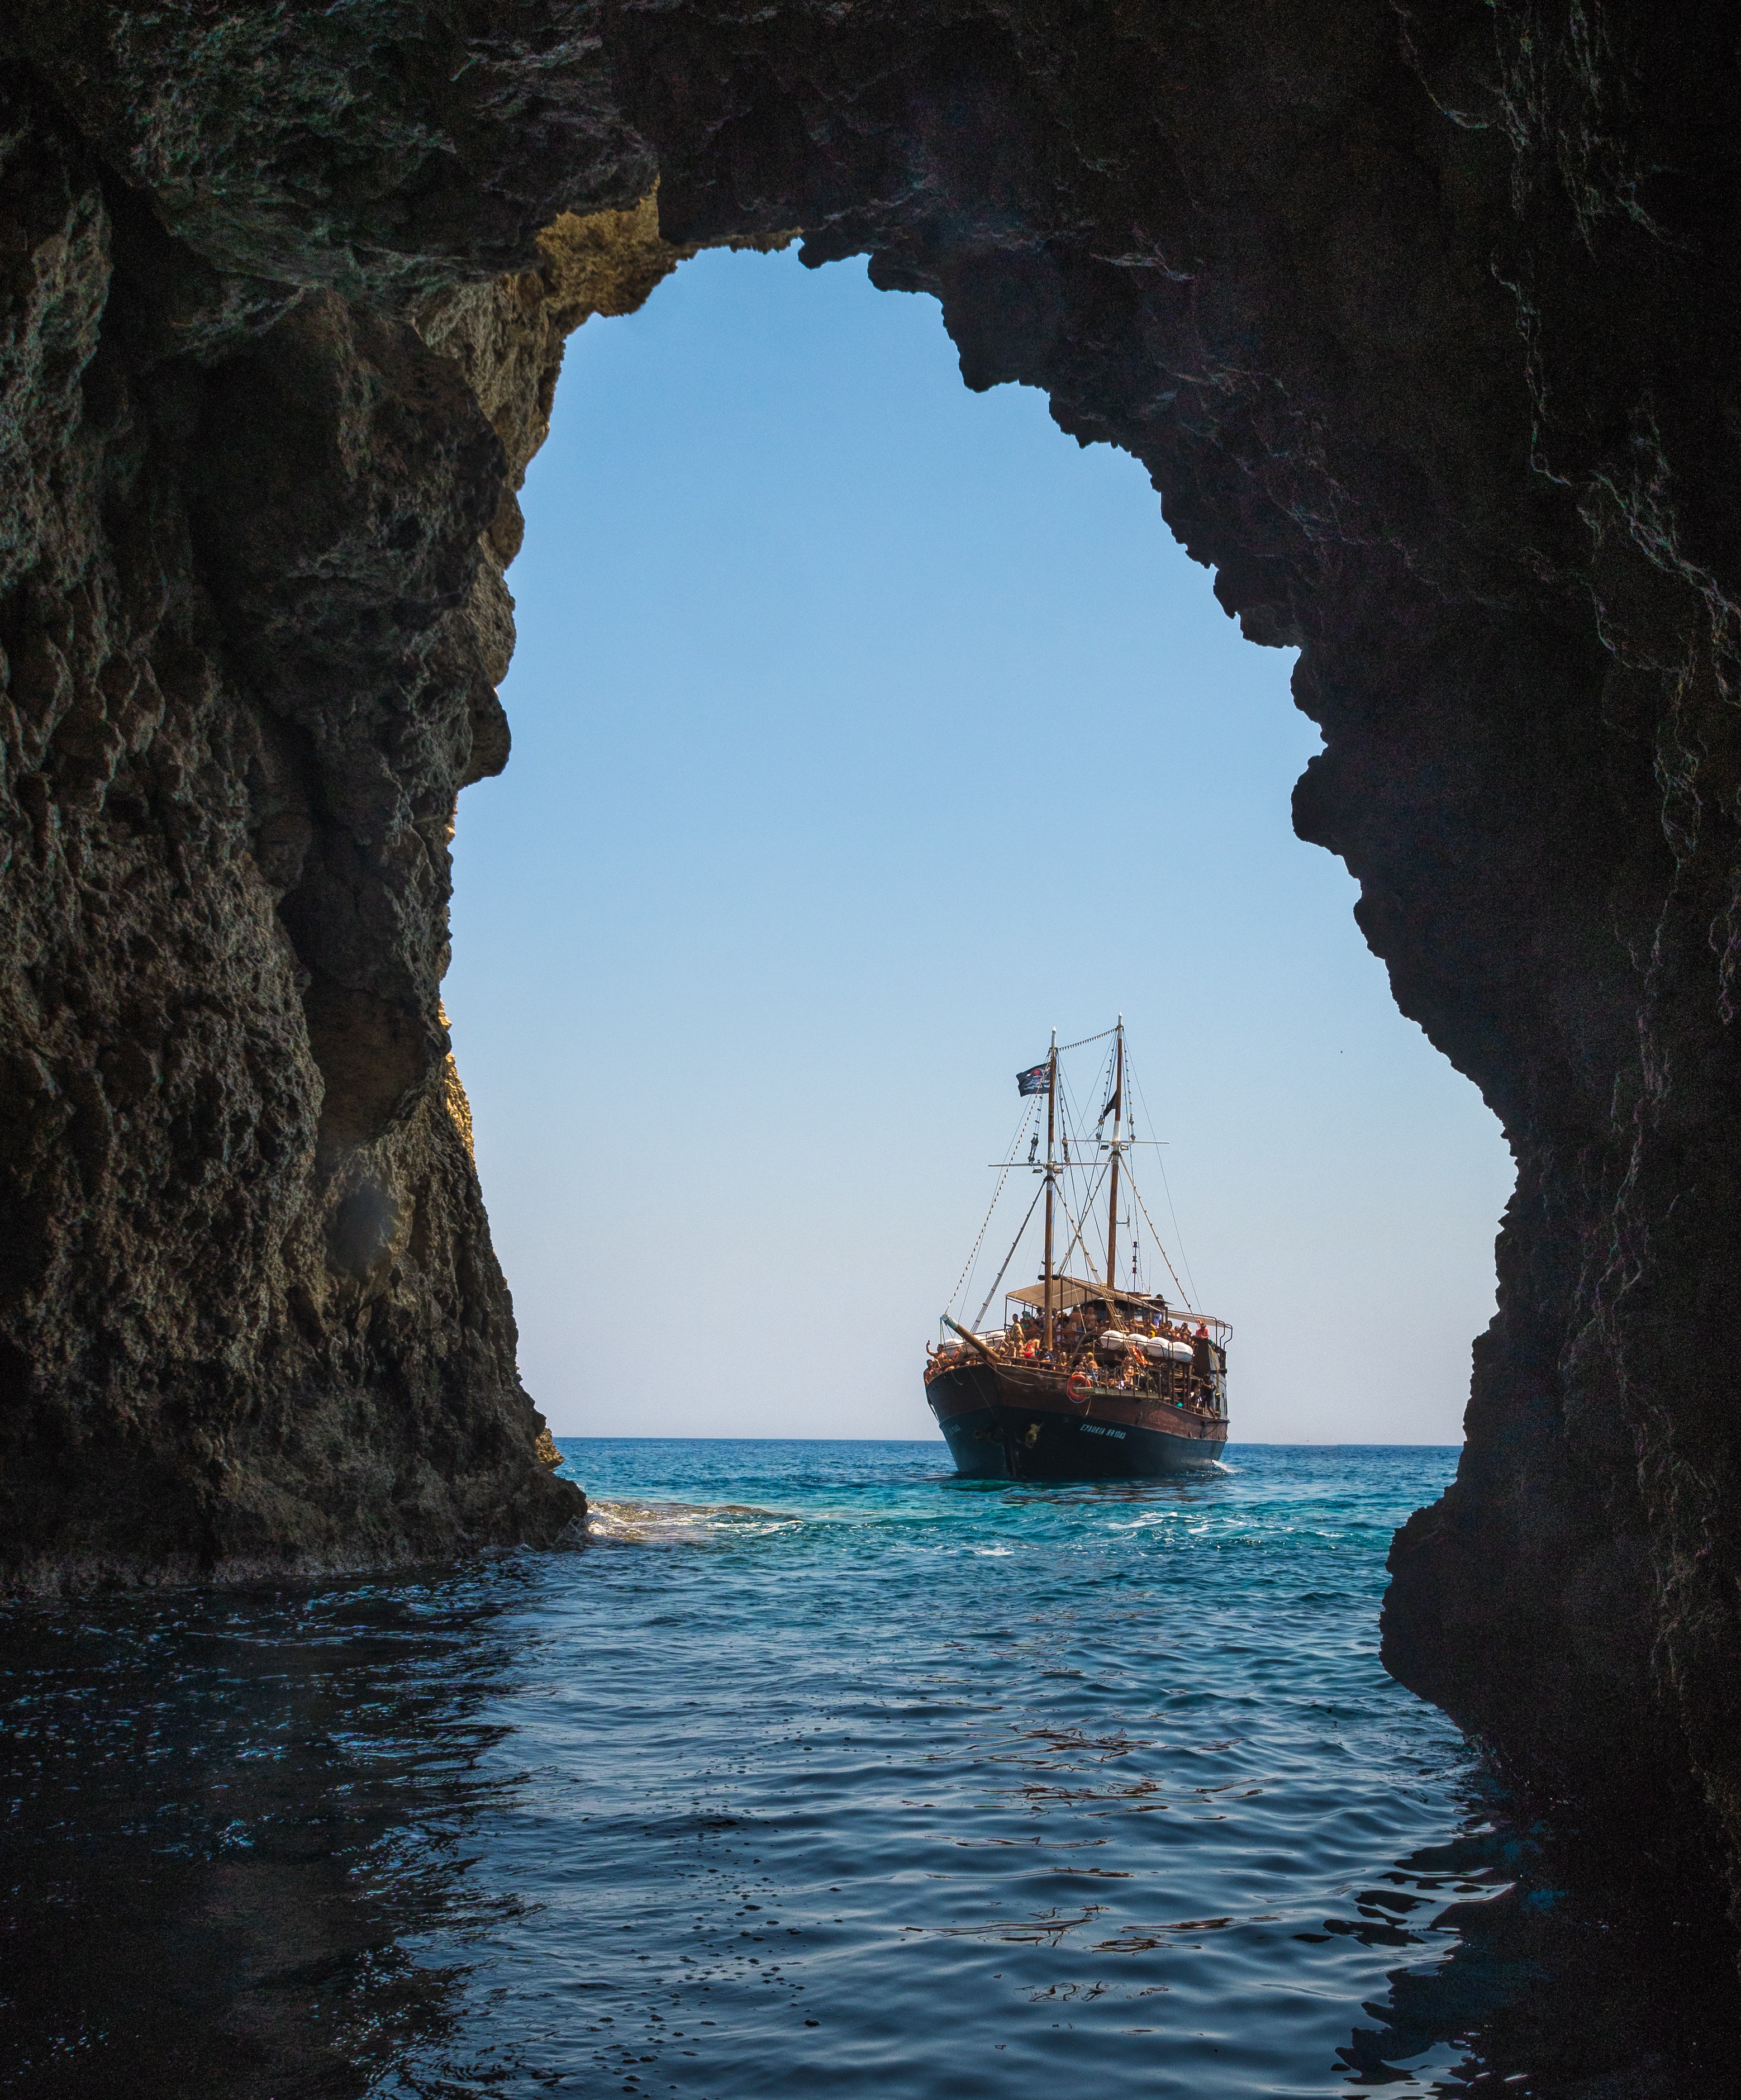
formation, coastal and oceanic landforms, cave, sea, sea cave, natural arch, water, rock, vehicle, boat, ocean, erosion, cliff, klippe, watercraft, bay, channel